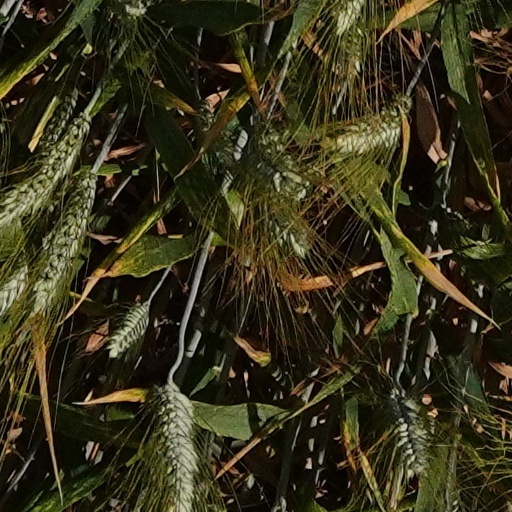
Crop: wheat